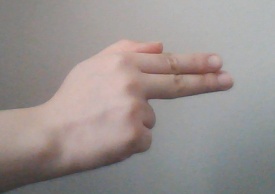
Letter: ghain